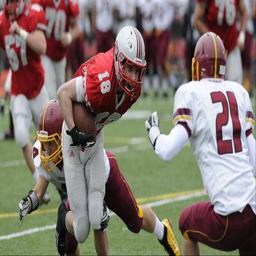
playoffs - round two - photos from the football game .